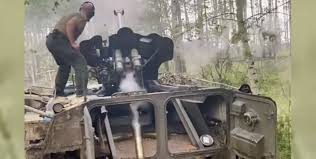
Label: MT_LB